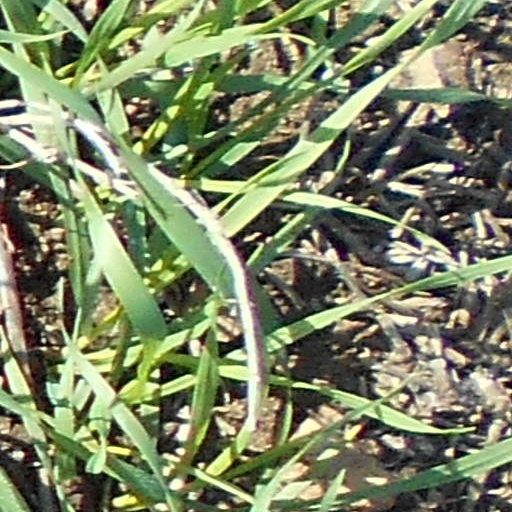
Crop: wheat